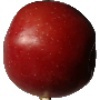
Label: Apple Braeburn 1